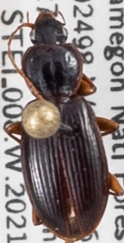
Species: Synuchus impunctatus
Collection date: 2021-07-27
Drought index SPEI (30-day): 0.312
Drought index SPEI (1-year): -0.128
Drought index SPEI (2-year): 1.13